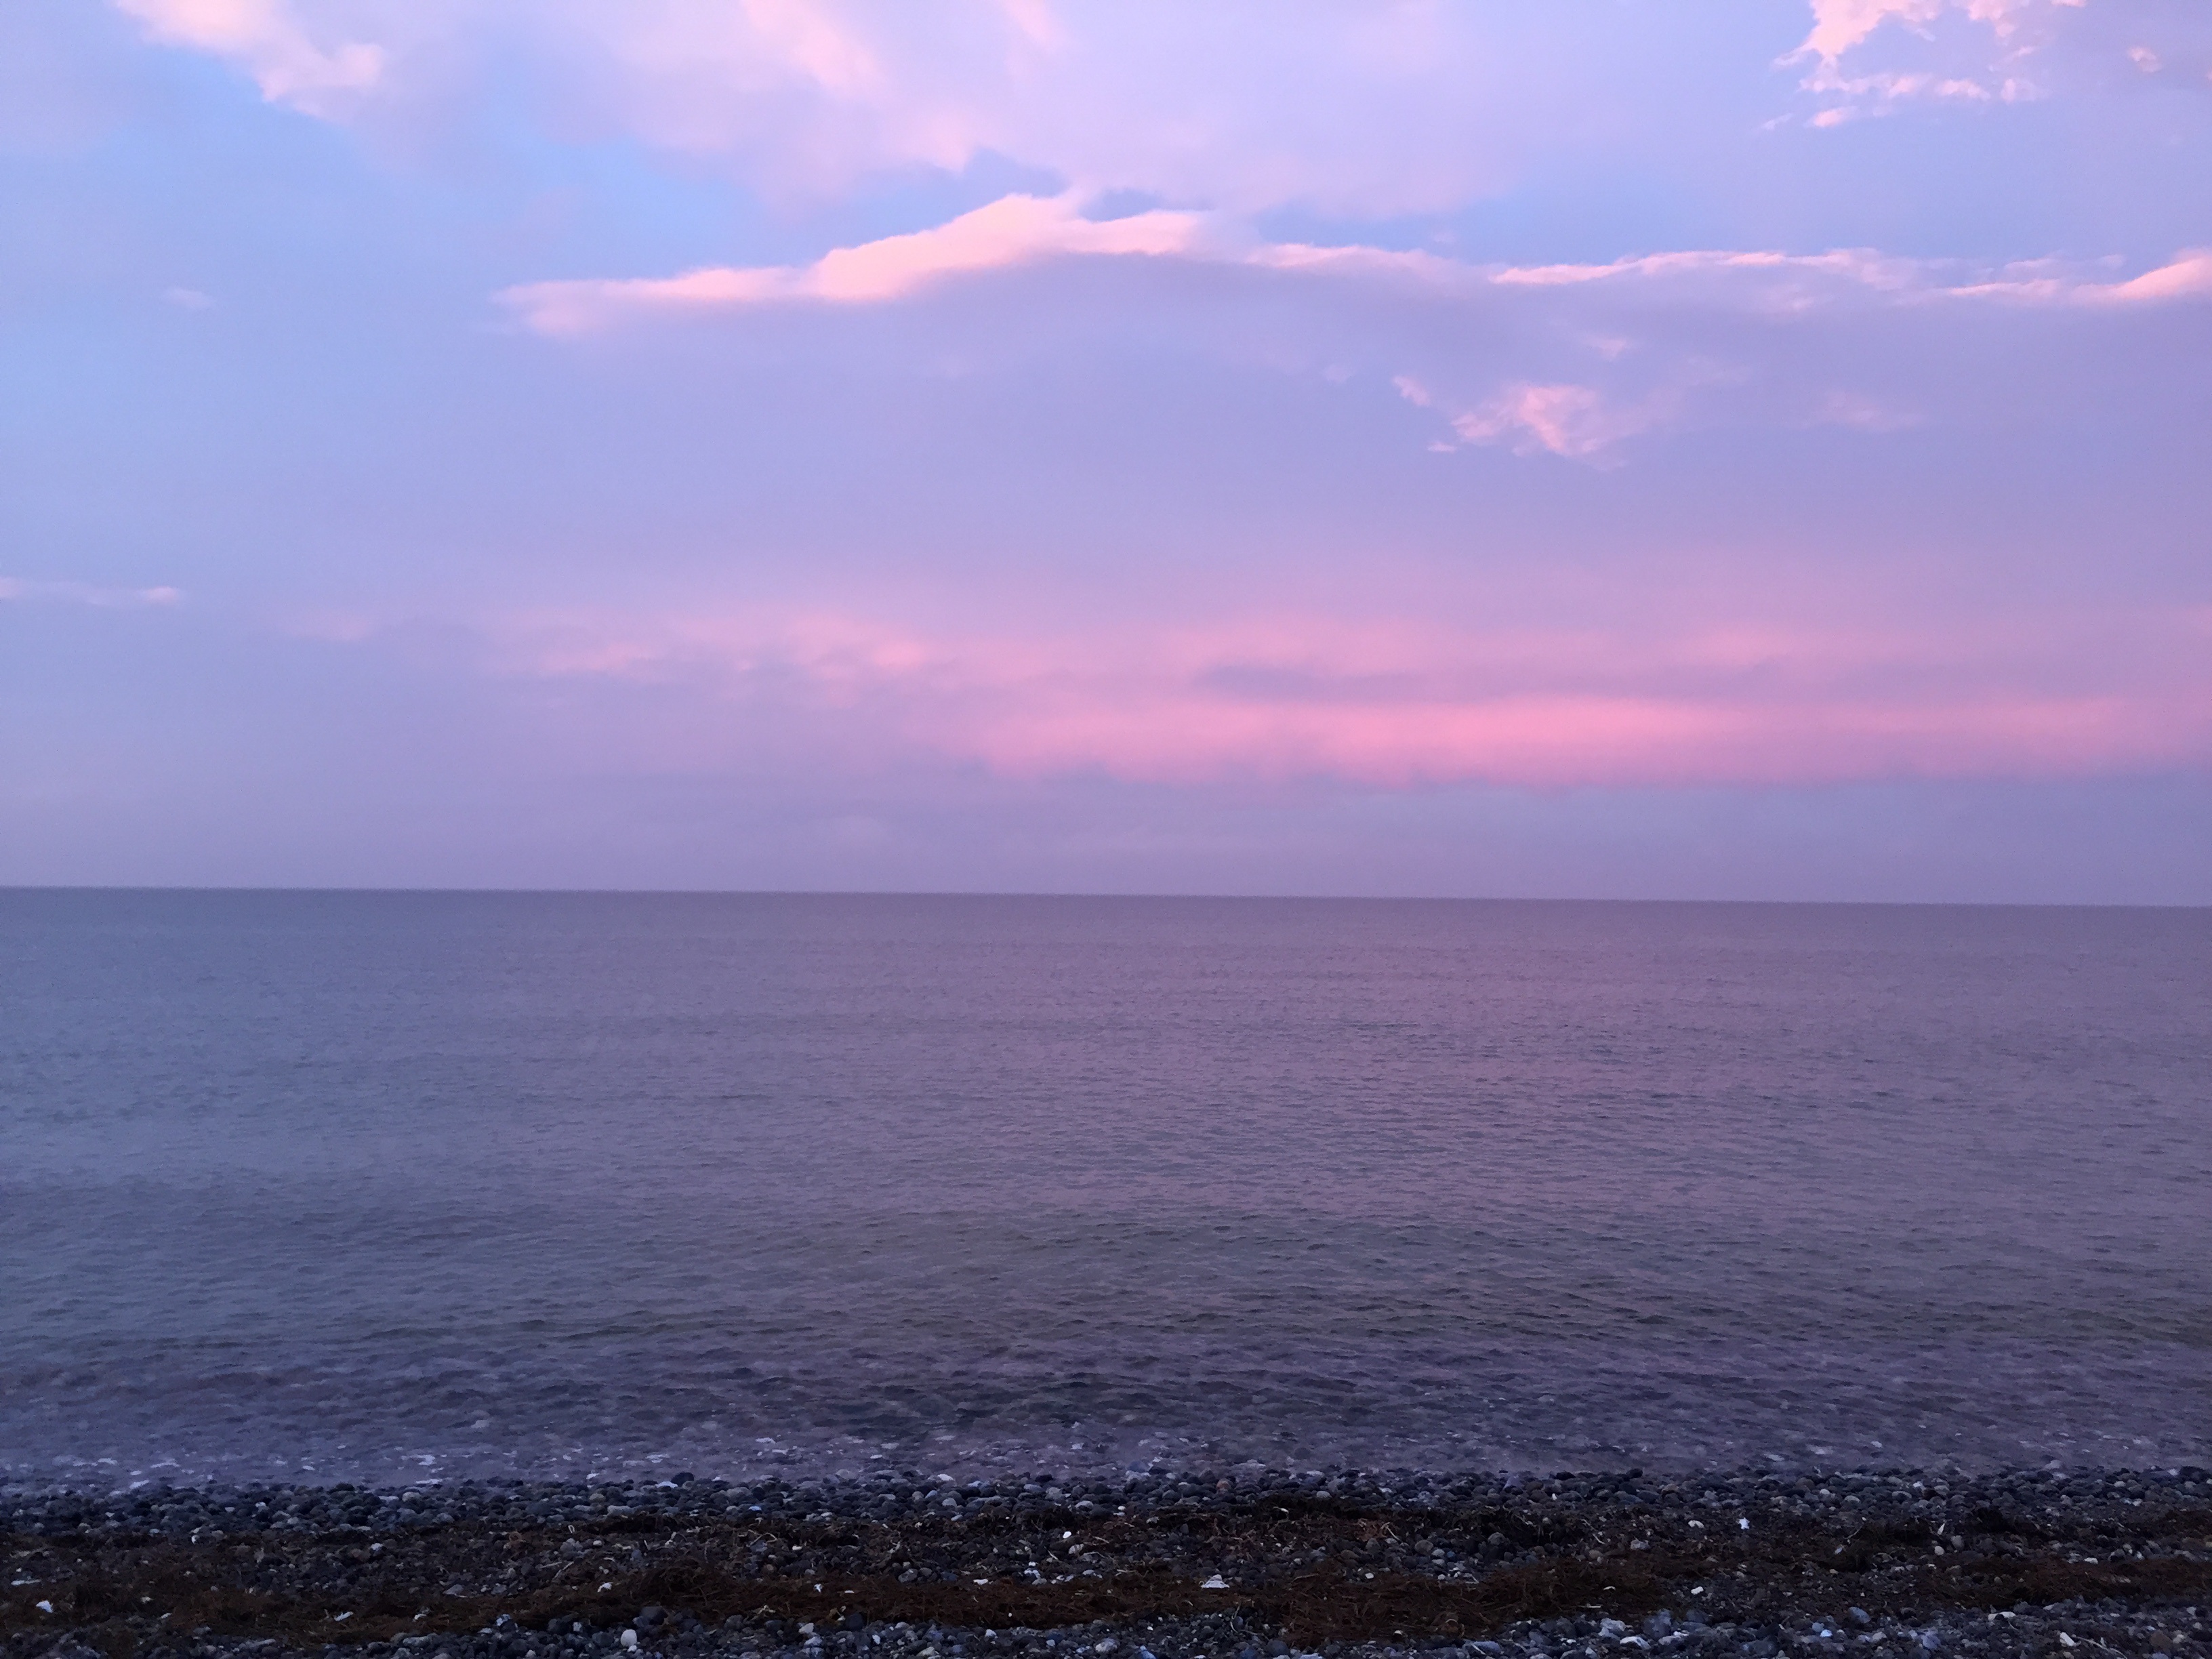
beach, sea, coast, ocean, horizon, cloud, sky, sunrise, sunset, sunlight, morning, shore, wave, dawn, dusk, evening, bay, body of water, afterglow, atmospheric phenomenon, wind wave